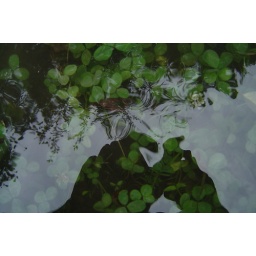
I was amazed at how clear the water was in this flooded field